Tom Walkinshaw Racing

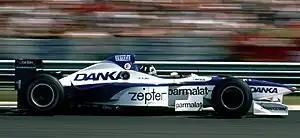
Damon Hill, TWR Arrows 1997

Tom Walkinshaw Racing was involved in Formula One from 1992 to 2002. At first, Walkinshaw became Benetton's engineering director, and was instrumental in developing the car that took Michael Schumacher to his first World Championship title in 1994. A falling out with Benetton boss Flavio Briatore saw Walkinshaw move to a position as team manager at Ligier, which had been acquired by Briatore.